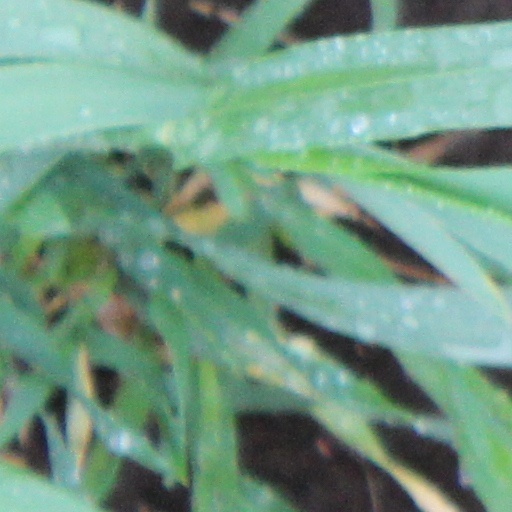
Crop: wheat